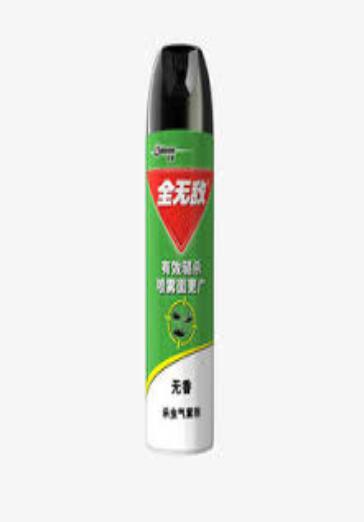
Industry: Necessities